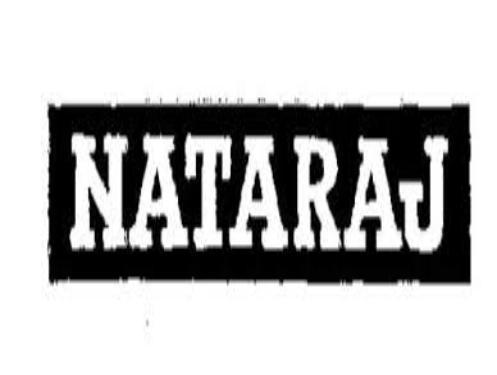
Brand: nataraj
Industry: Transportation